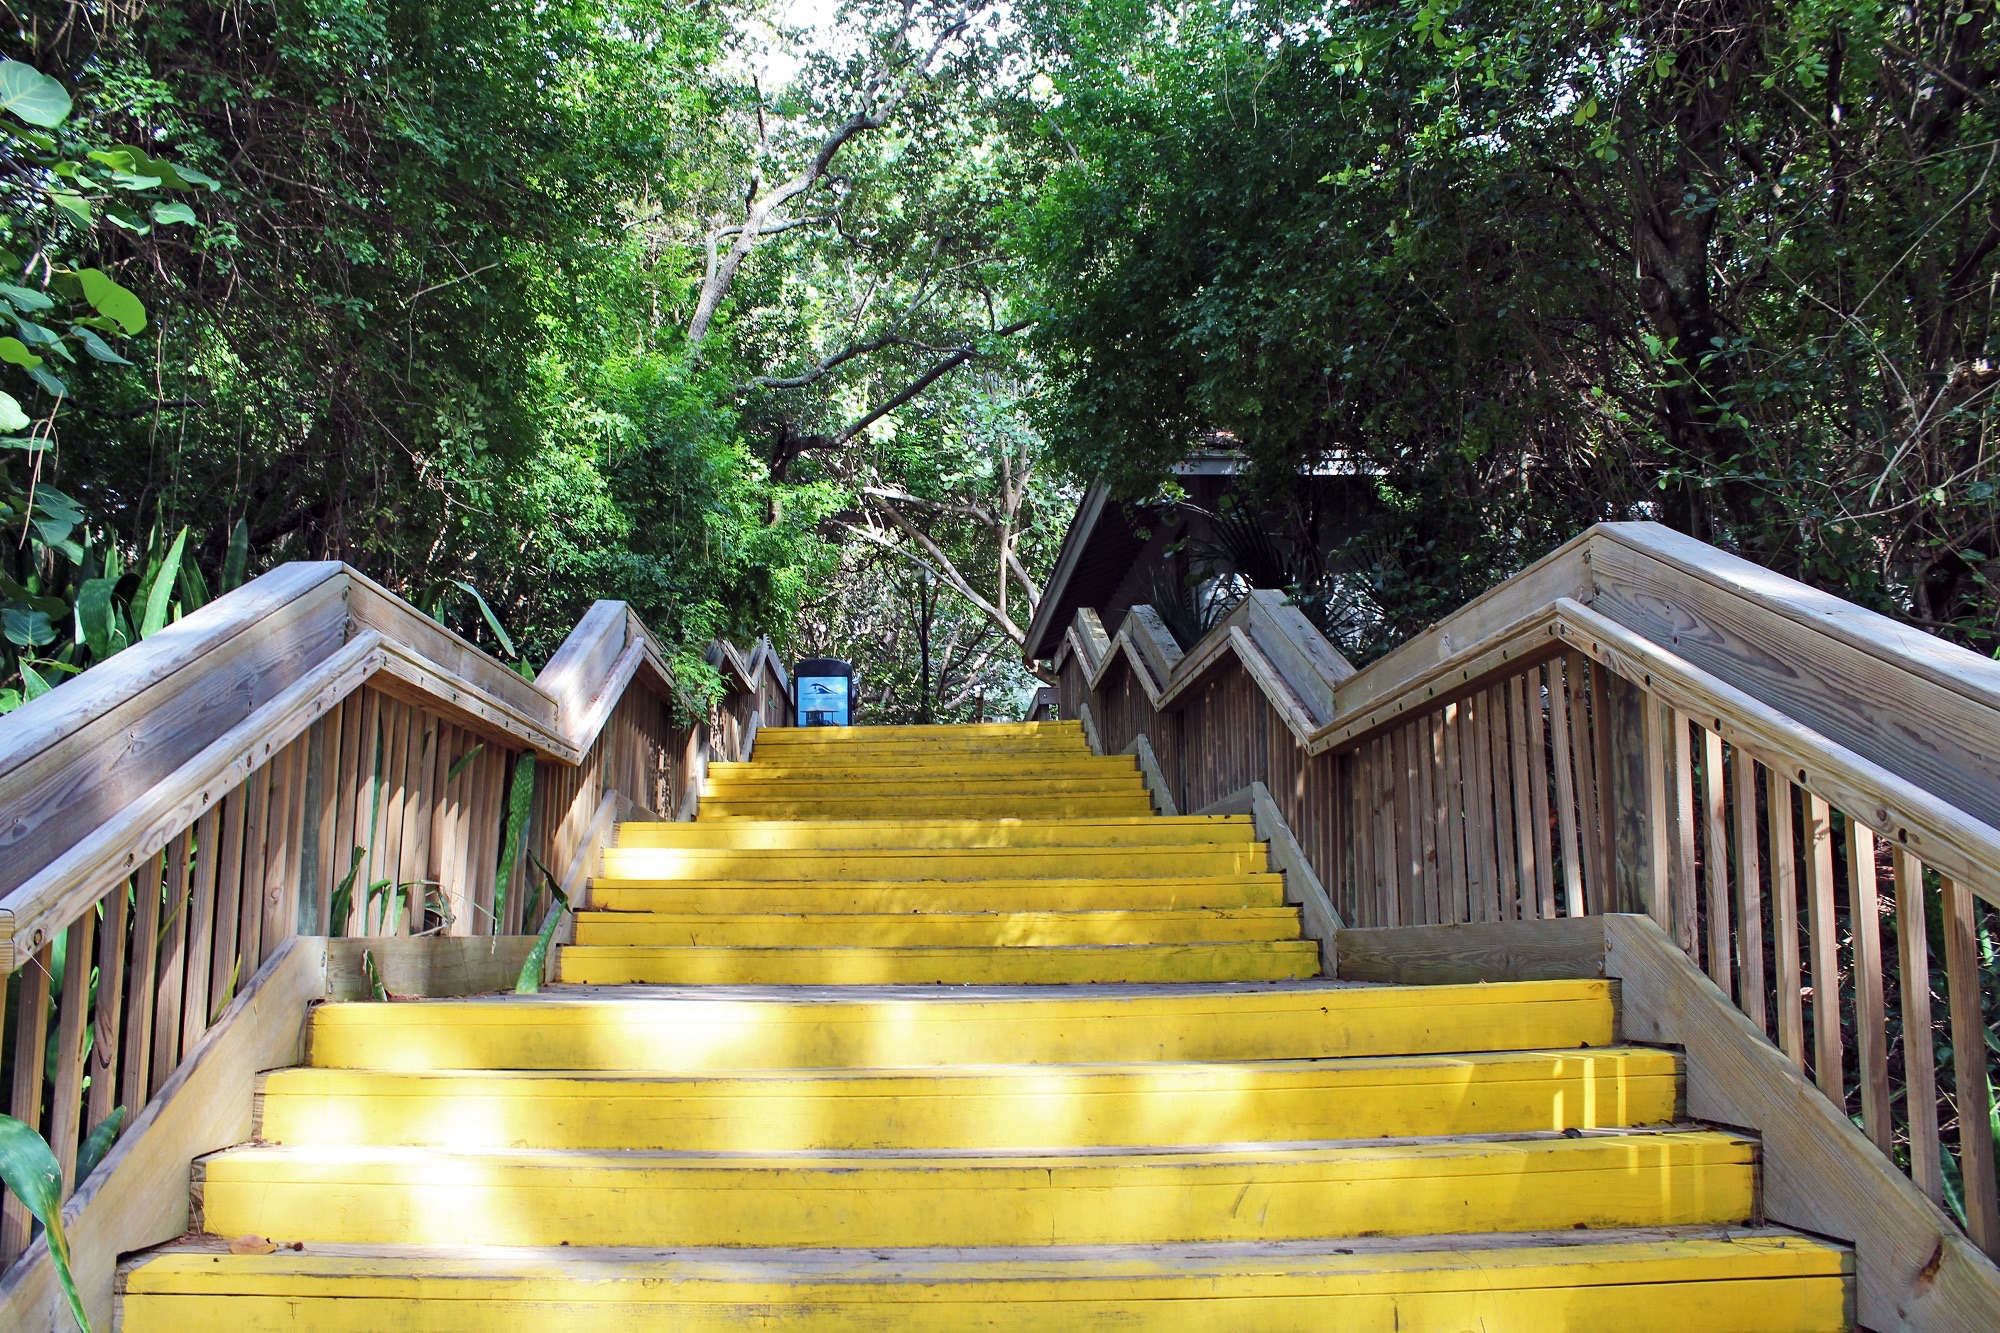
wood, home, walkway, vacation, backyard, garden, temple, resort, shrine, estate, outdoor structure